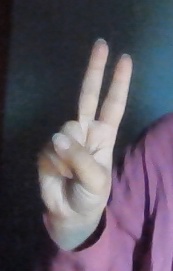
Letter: taa